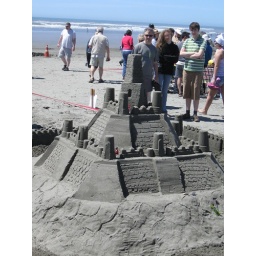
Ocean Shores Sand castle building festival 2008. Happens in Late July